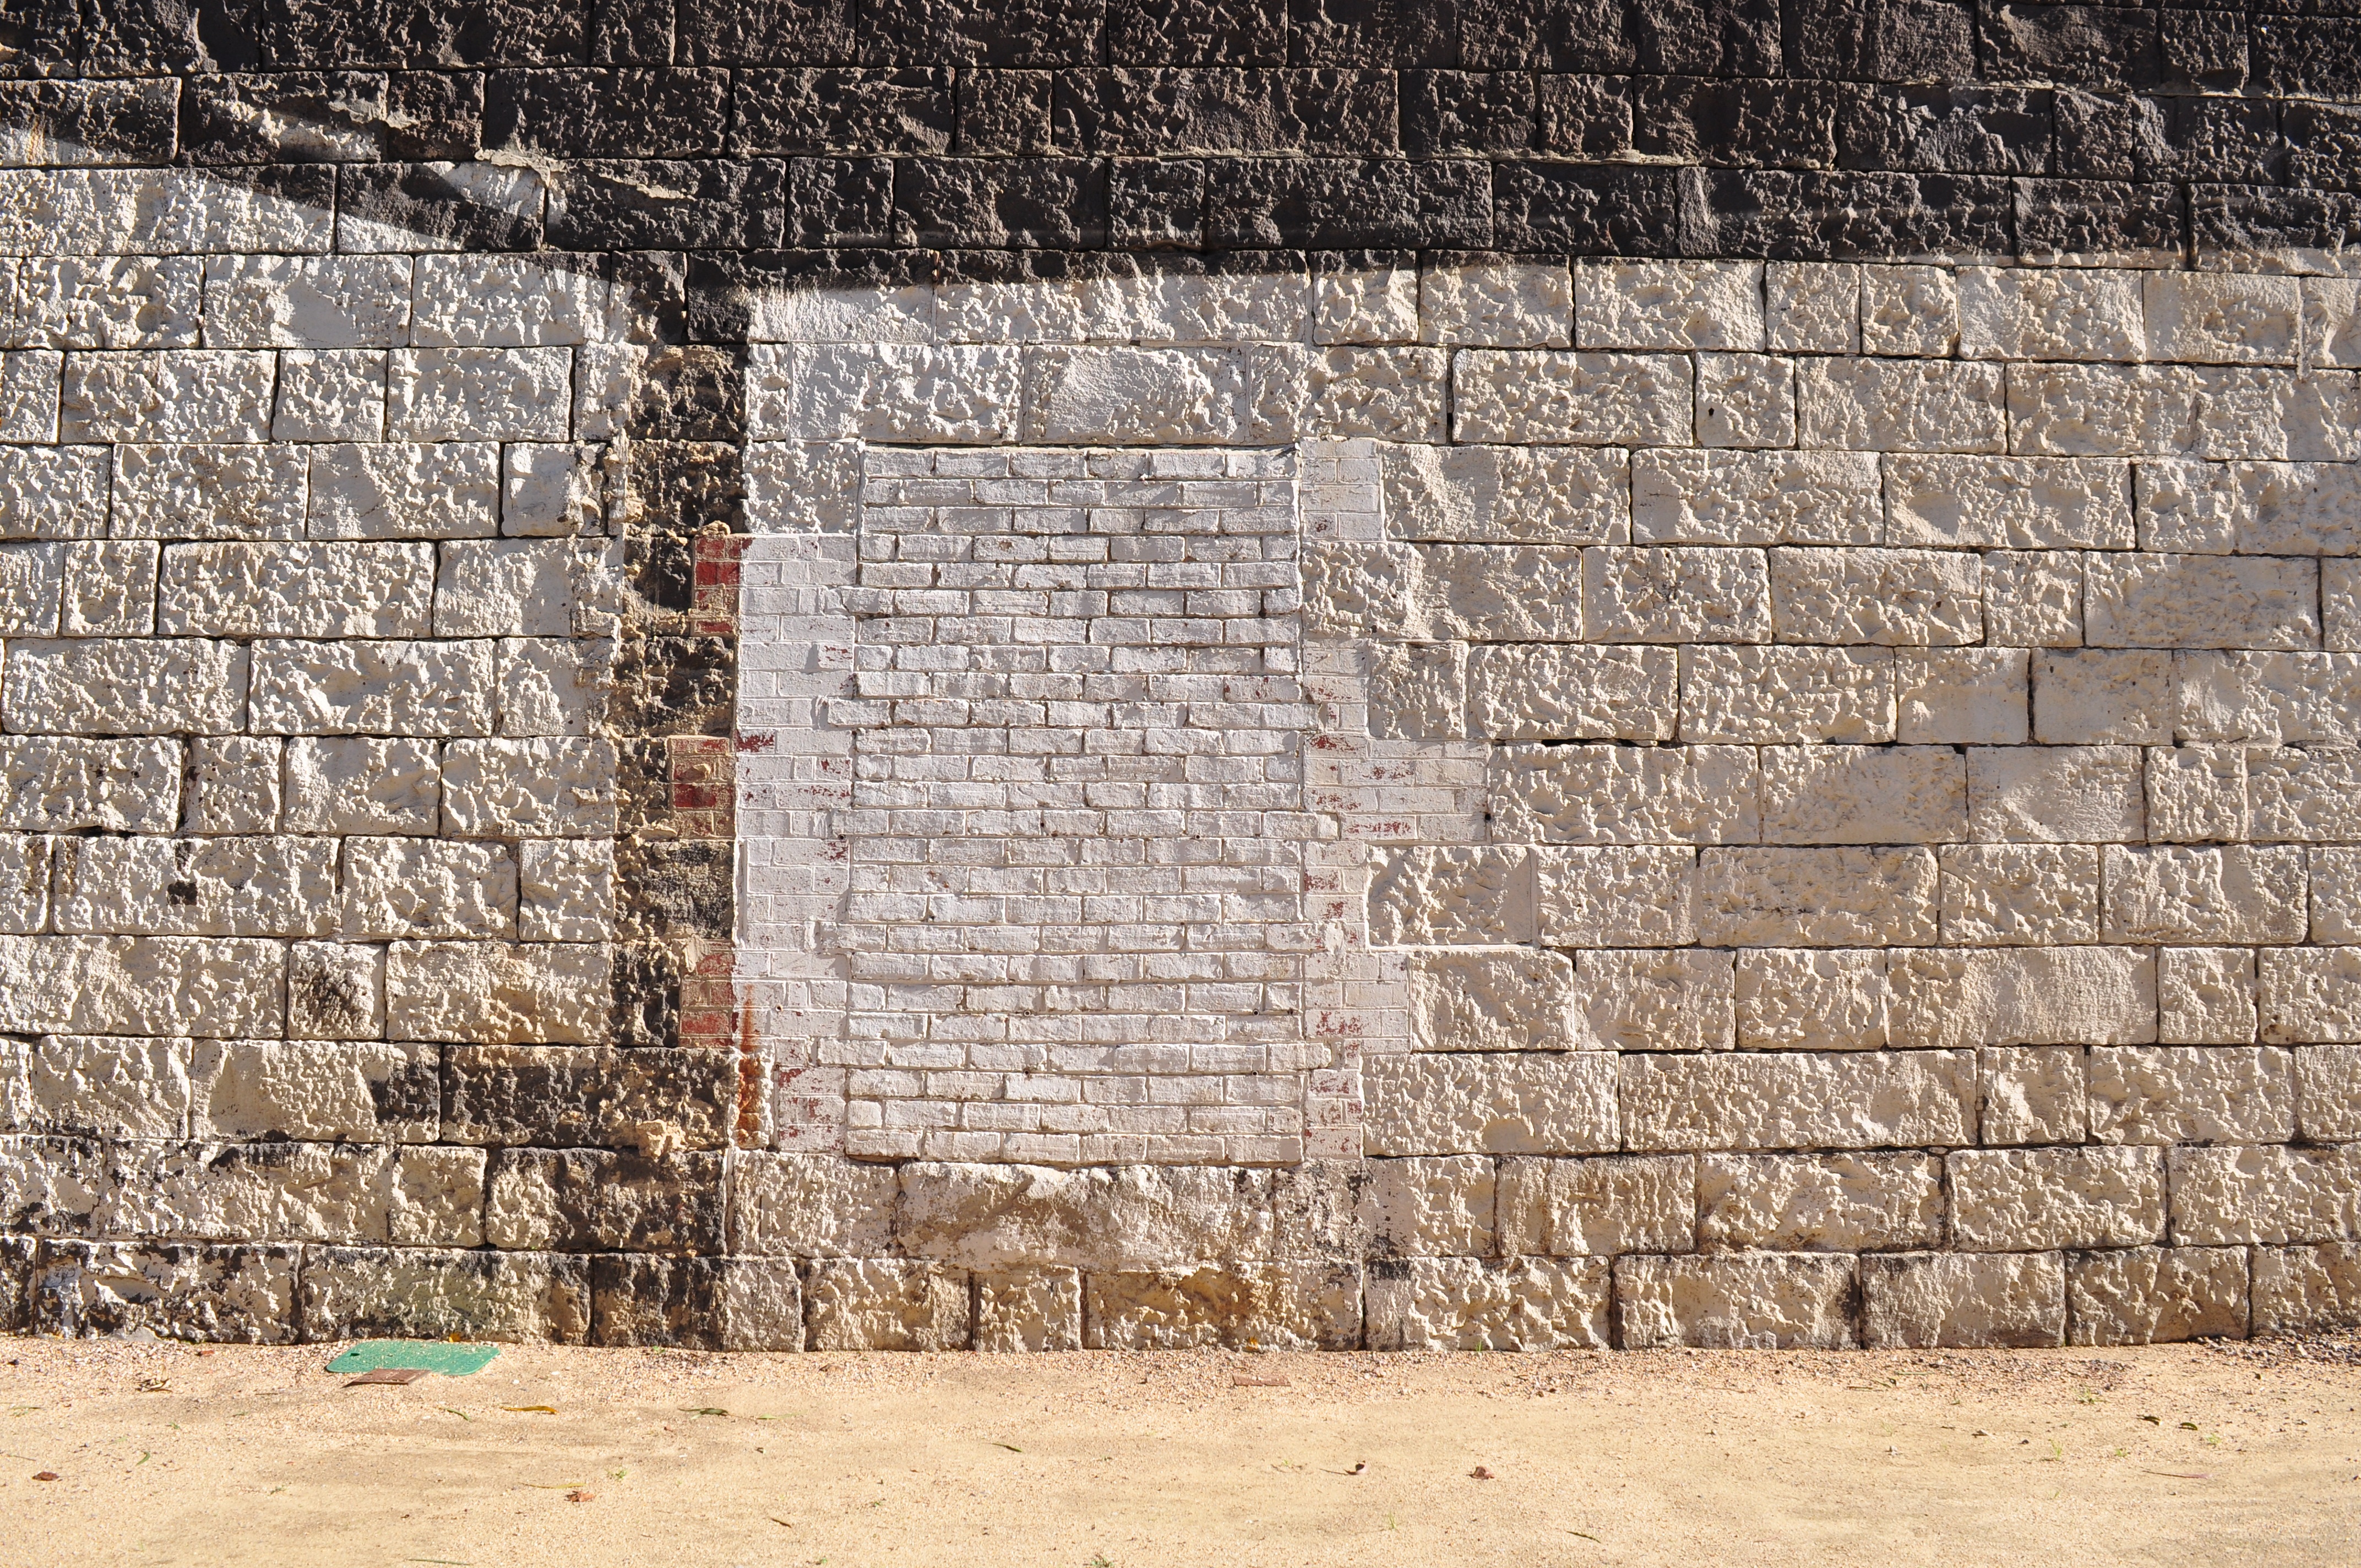
texture, wall, stone wall, brick, brick wall, temple, ruins, history, relief, brickwork, archaeological site, bluestone, ancient history, maya civilization